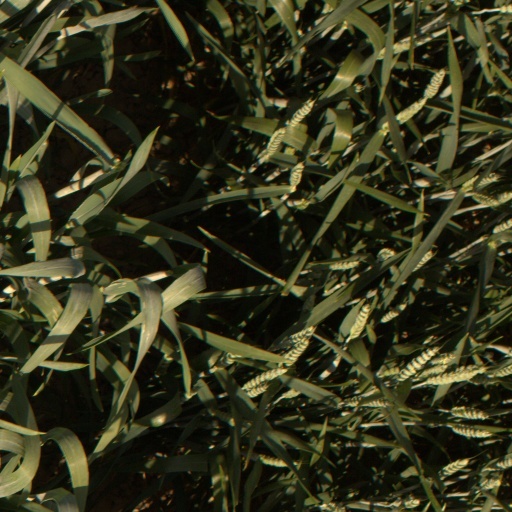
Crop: wheat